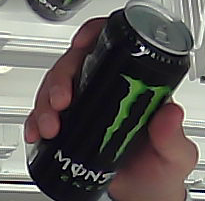
Product: monster_energydrink